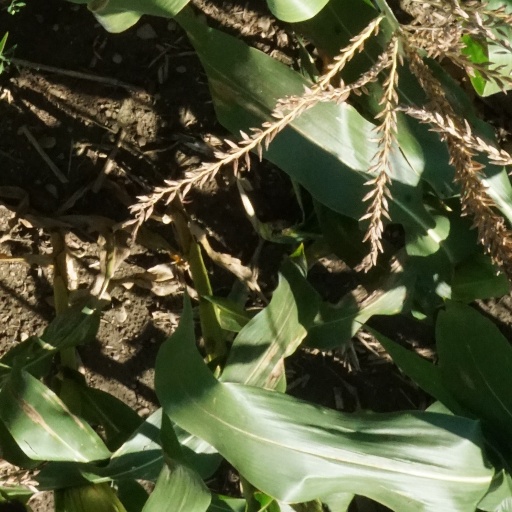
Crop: maize; corn